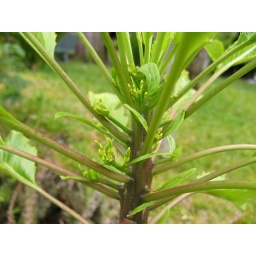
September 23, 2005. Delissea rhytidosperma flower buds. Cultivated plant growing in Volcano (native to Kauai).